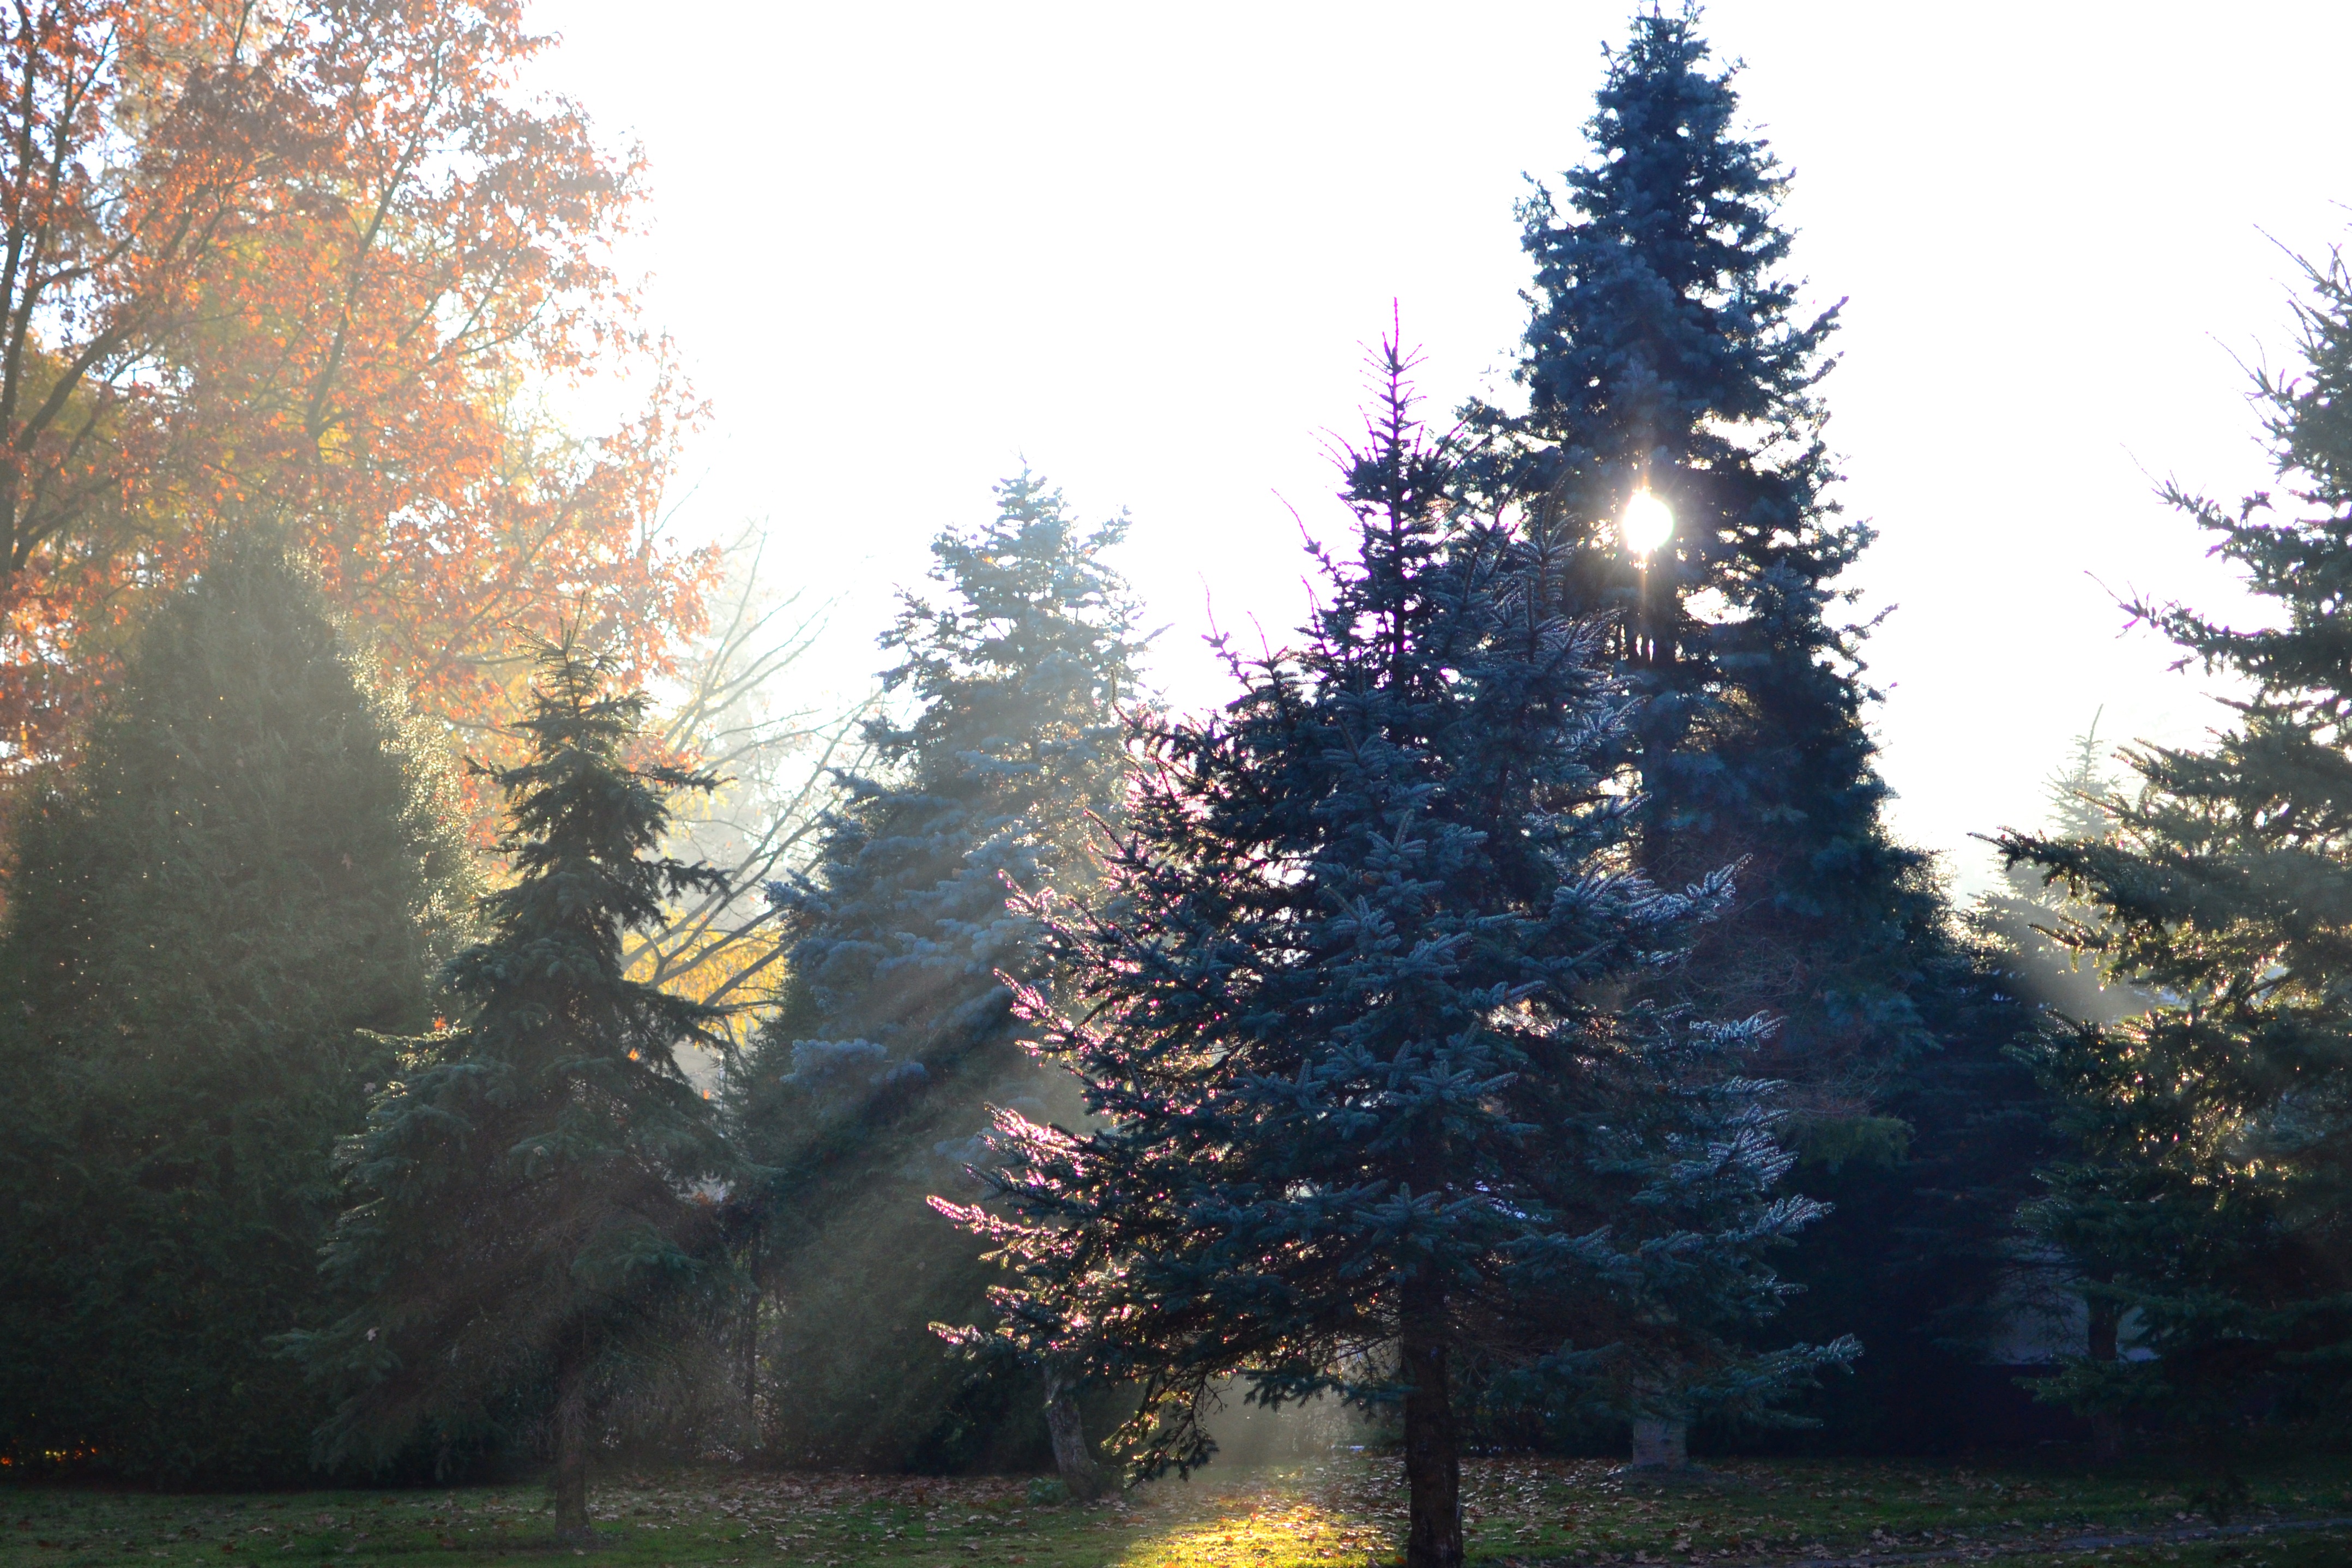
tree, nature, forest, branch, winter, plant, leaf, autumn, park, fir, season, conifer, relaxation, spruce, woodland, october, the sun, autumn gold, larch, impression, colors of autumn, woody plant, temperate coniferous forest, gold poland